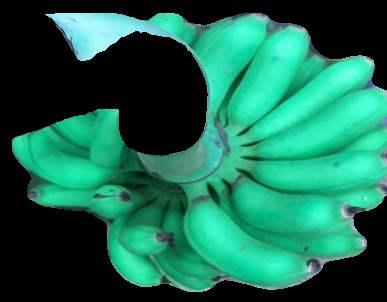
Variety: rasbale
Grade: grade1